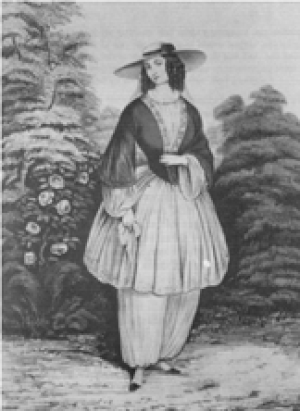
Cette page concerne des événements d'actualité qui se sont produits durant l'année 1851 du calendrier grégorien aux États-Unis.
Amelia Bloomer était une militante américaine du droit des femmes et du mouvement pour la tempérance.